Gender disappointment

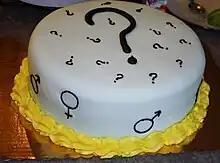
A cake for a gender reveal party. Gender disappointment might reveal itself at one of these parties.

Gender disappointment is the feeling of sadness parents experience when the desire for a child of a preferred sex is not met. It can create feelings of shame which cannot always be expressed openly. It is often noticed in cultures where women are viewed as of a lower status and the preferred choice is for a male infant, i.e. son preference. It may result in sex-selective killing, or the neglection of female children.